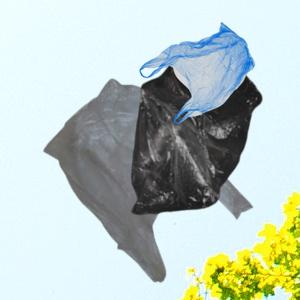
Label: plasticbags